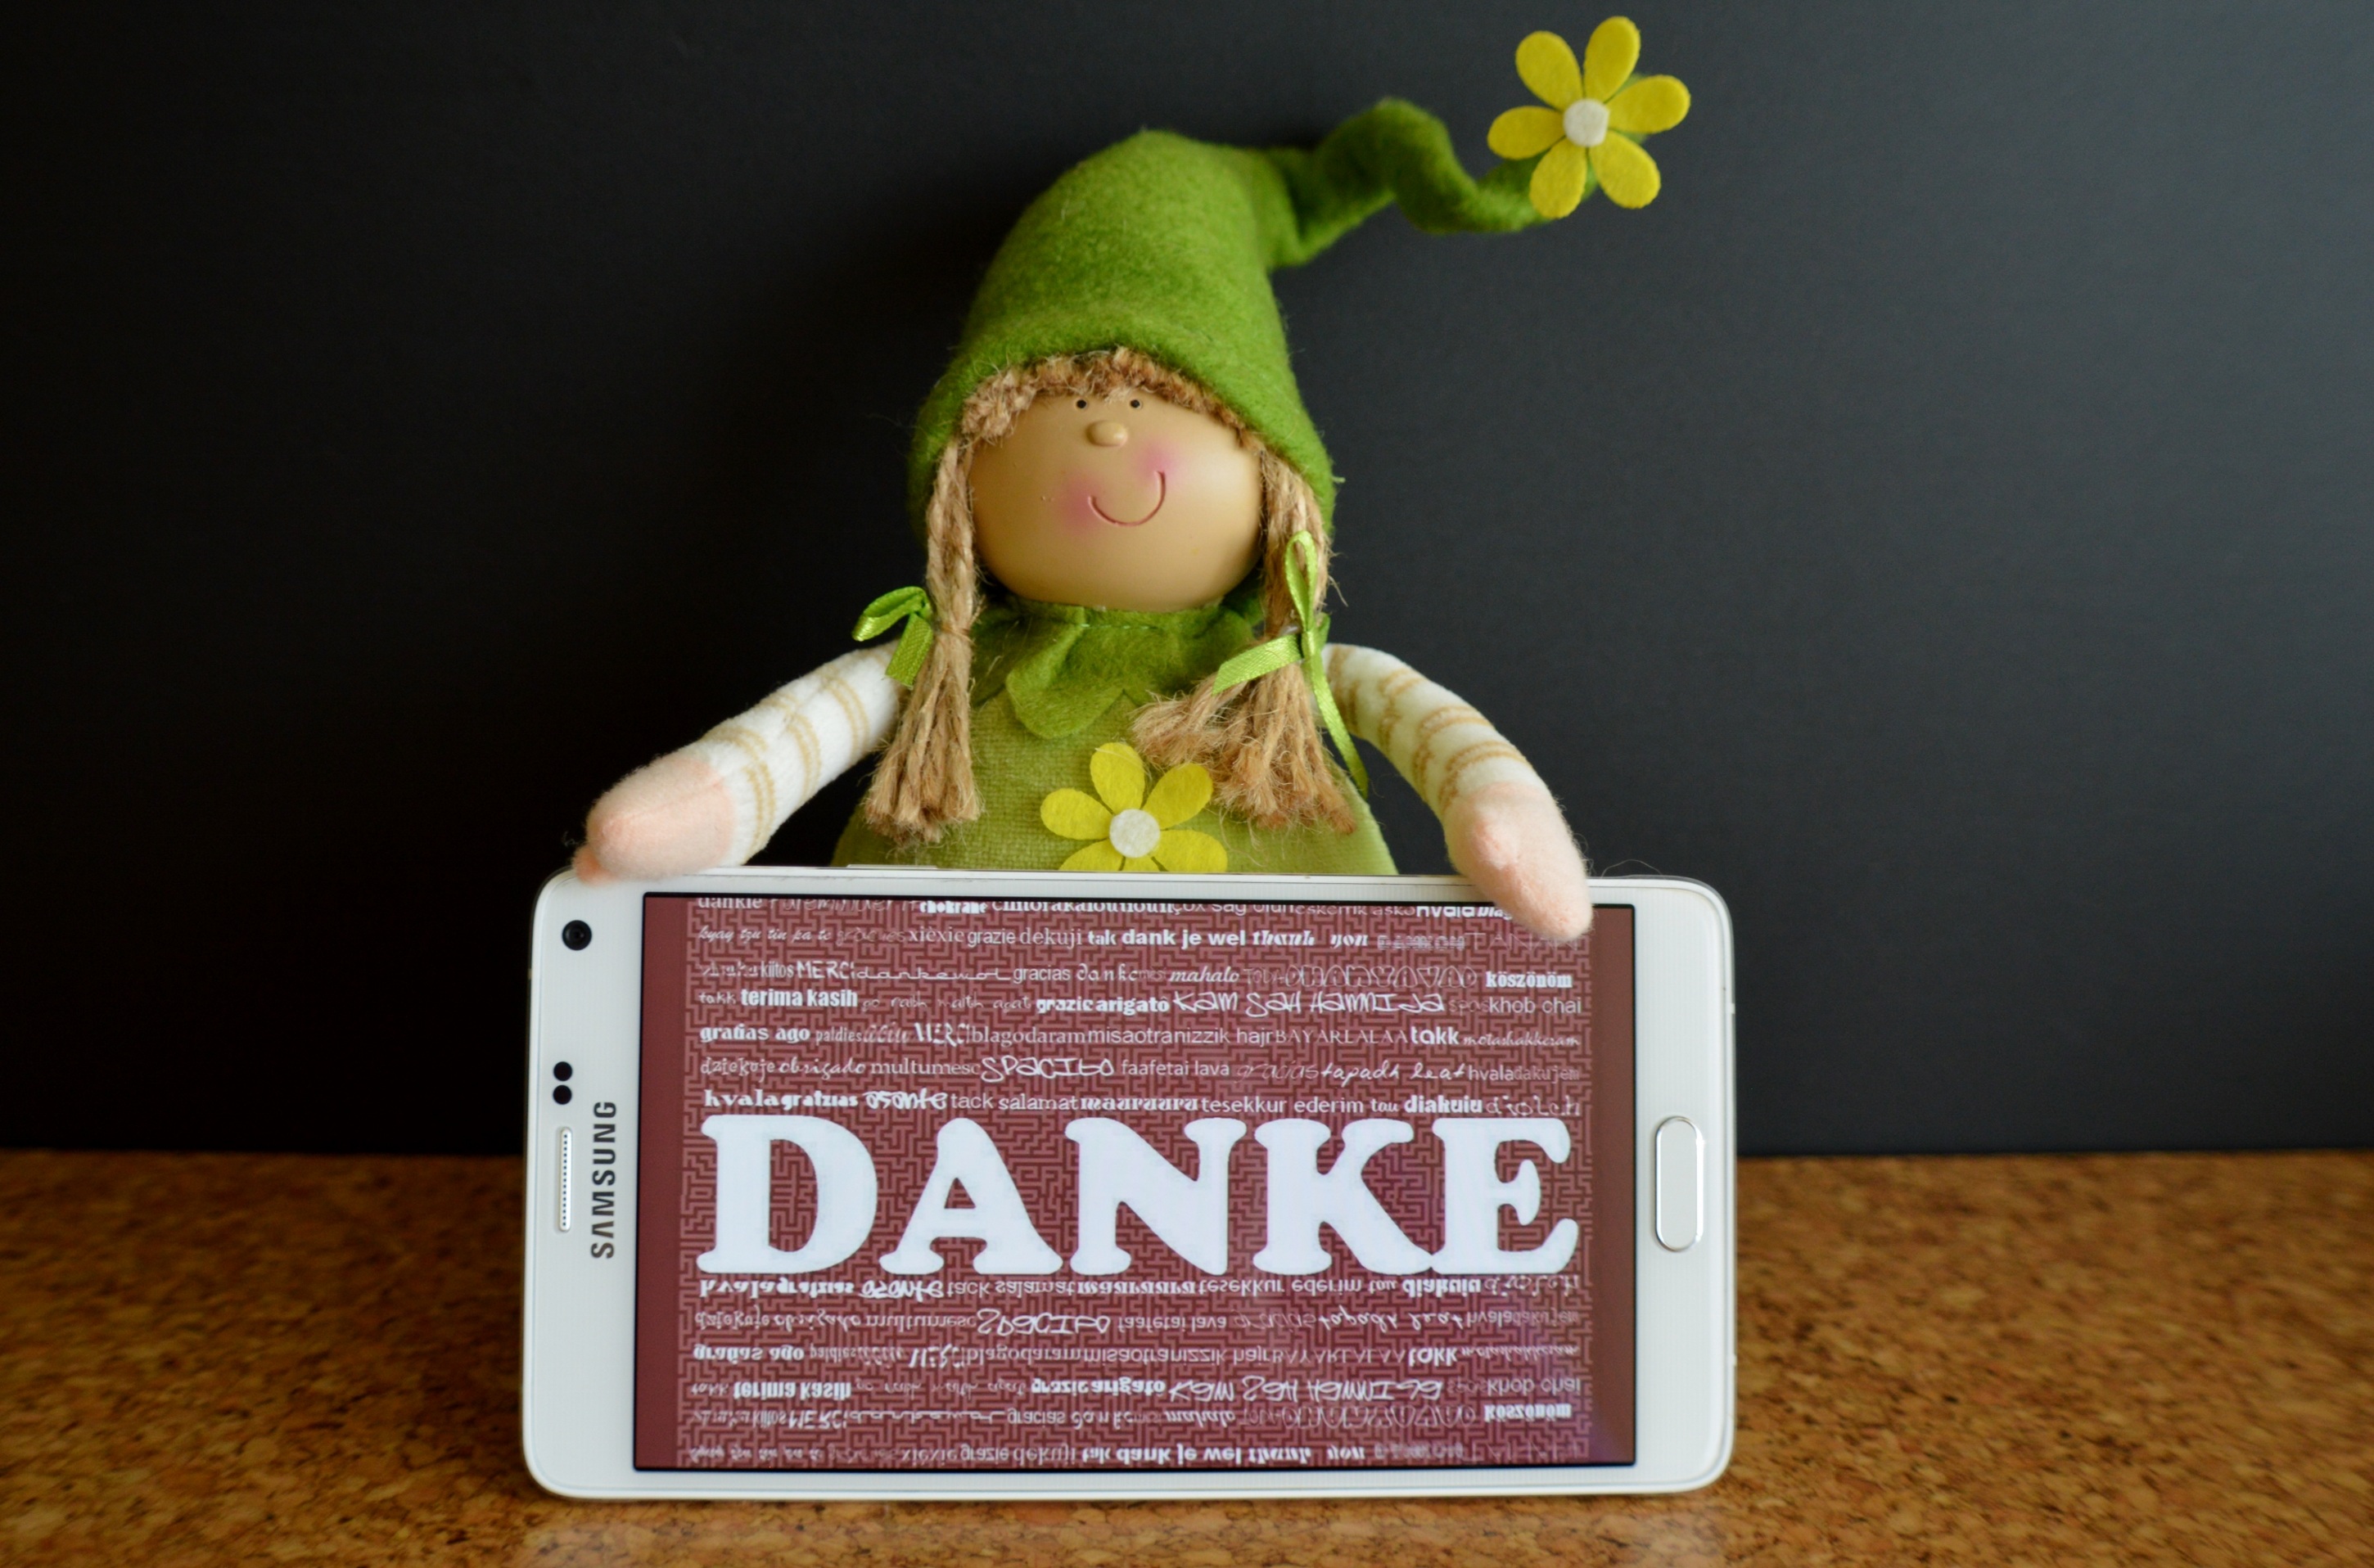
toy, thank you, background, greeting card, loyalty